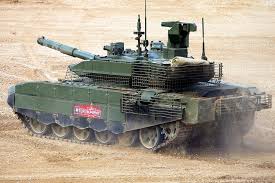
Label: Tank